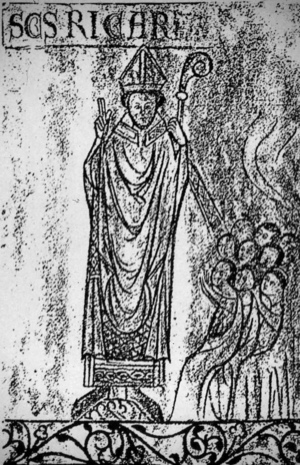
Richard de Chichester Bahasa Indonesia: Richard Wych
Cette liste concerne les saints et les bienheureux, reconnus comme tels par l'Église catholique, ayant vécu au XIIIᵉ siècle.
Saint Richard fut évêque de Chichester en Angleterre, de 1244 à 1253. Il est fêté le 3 avril.